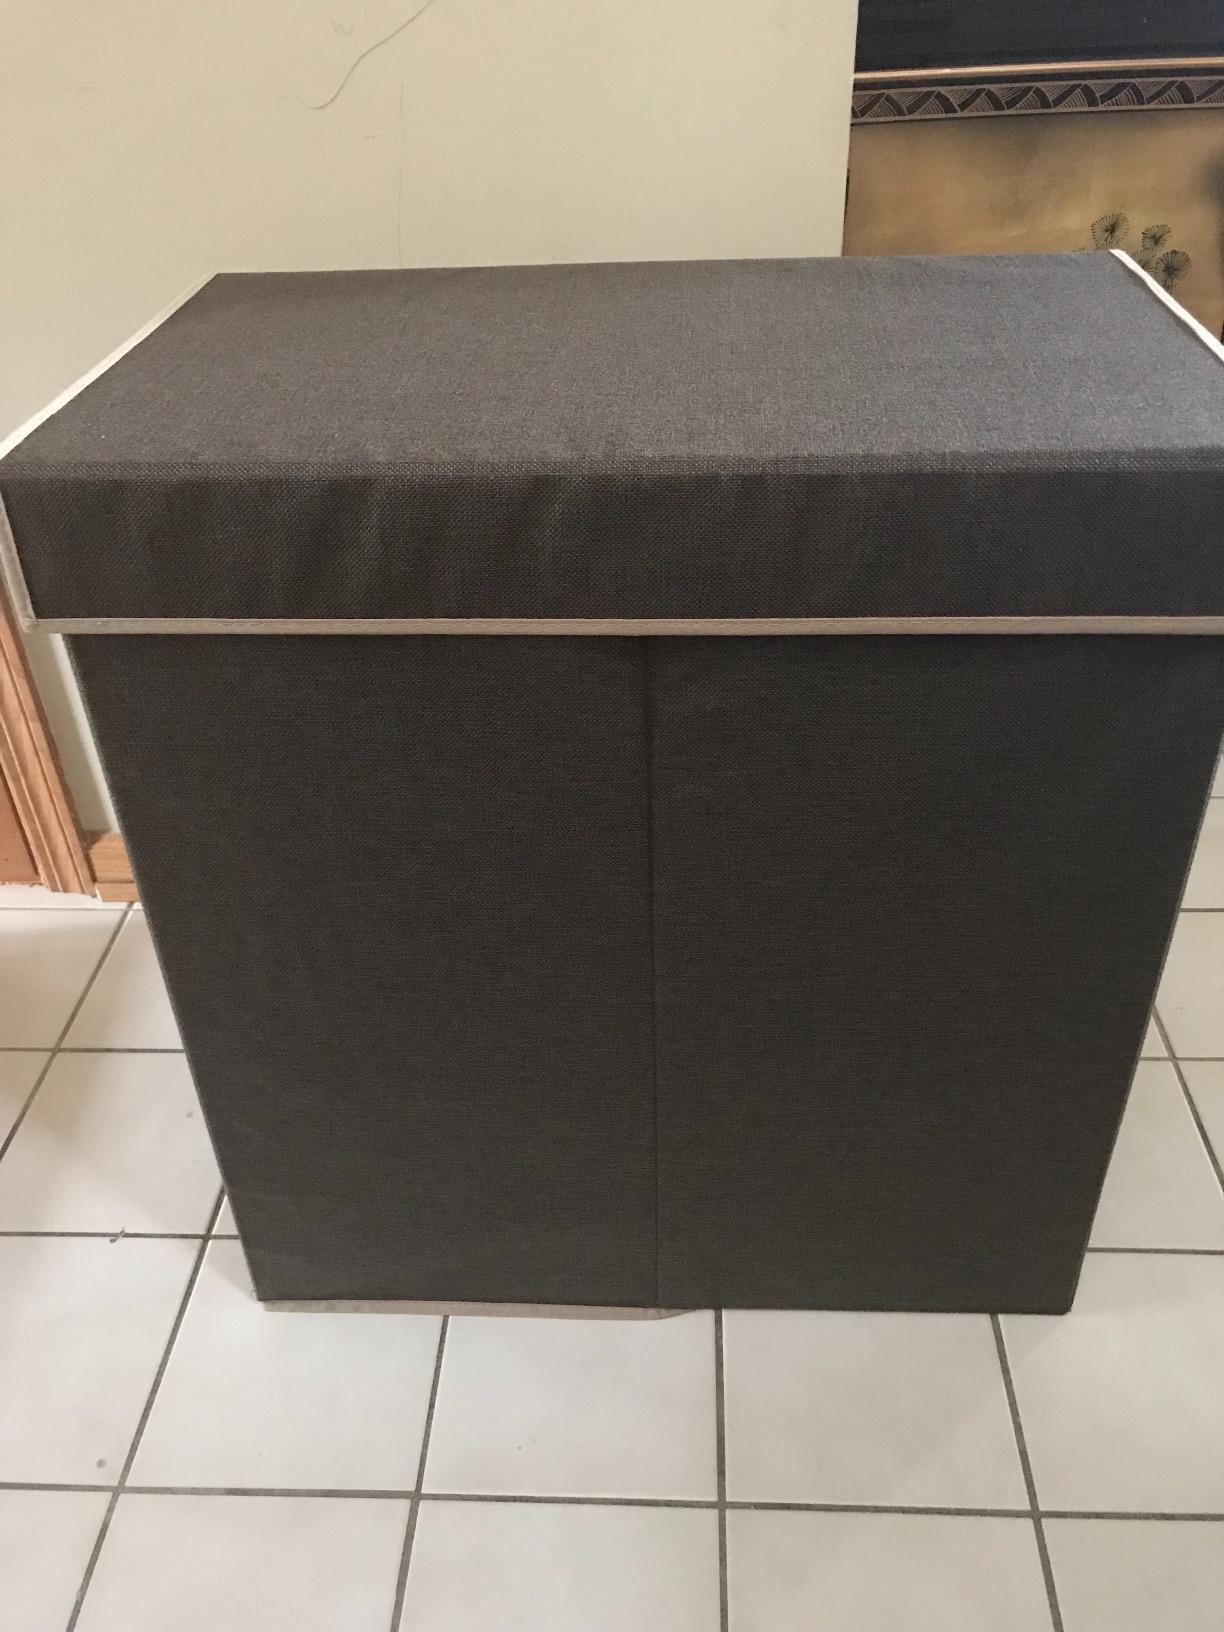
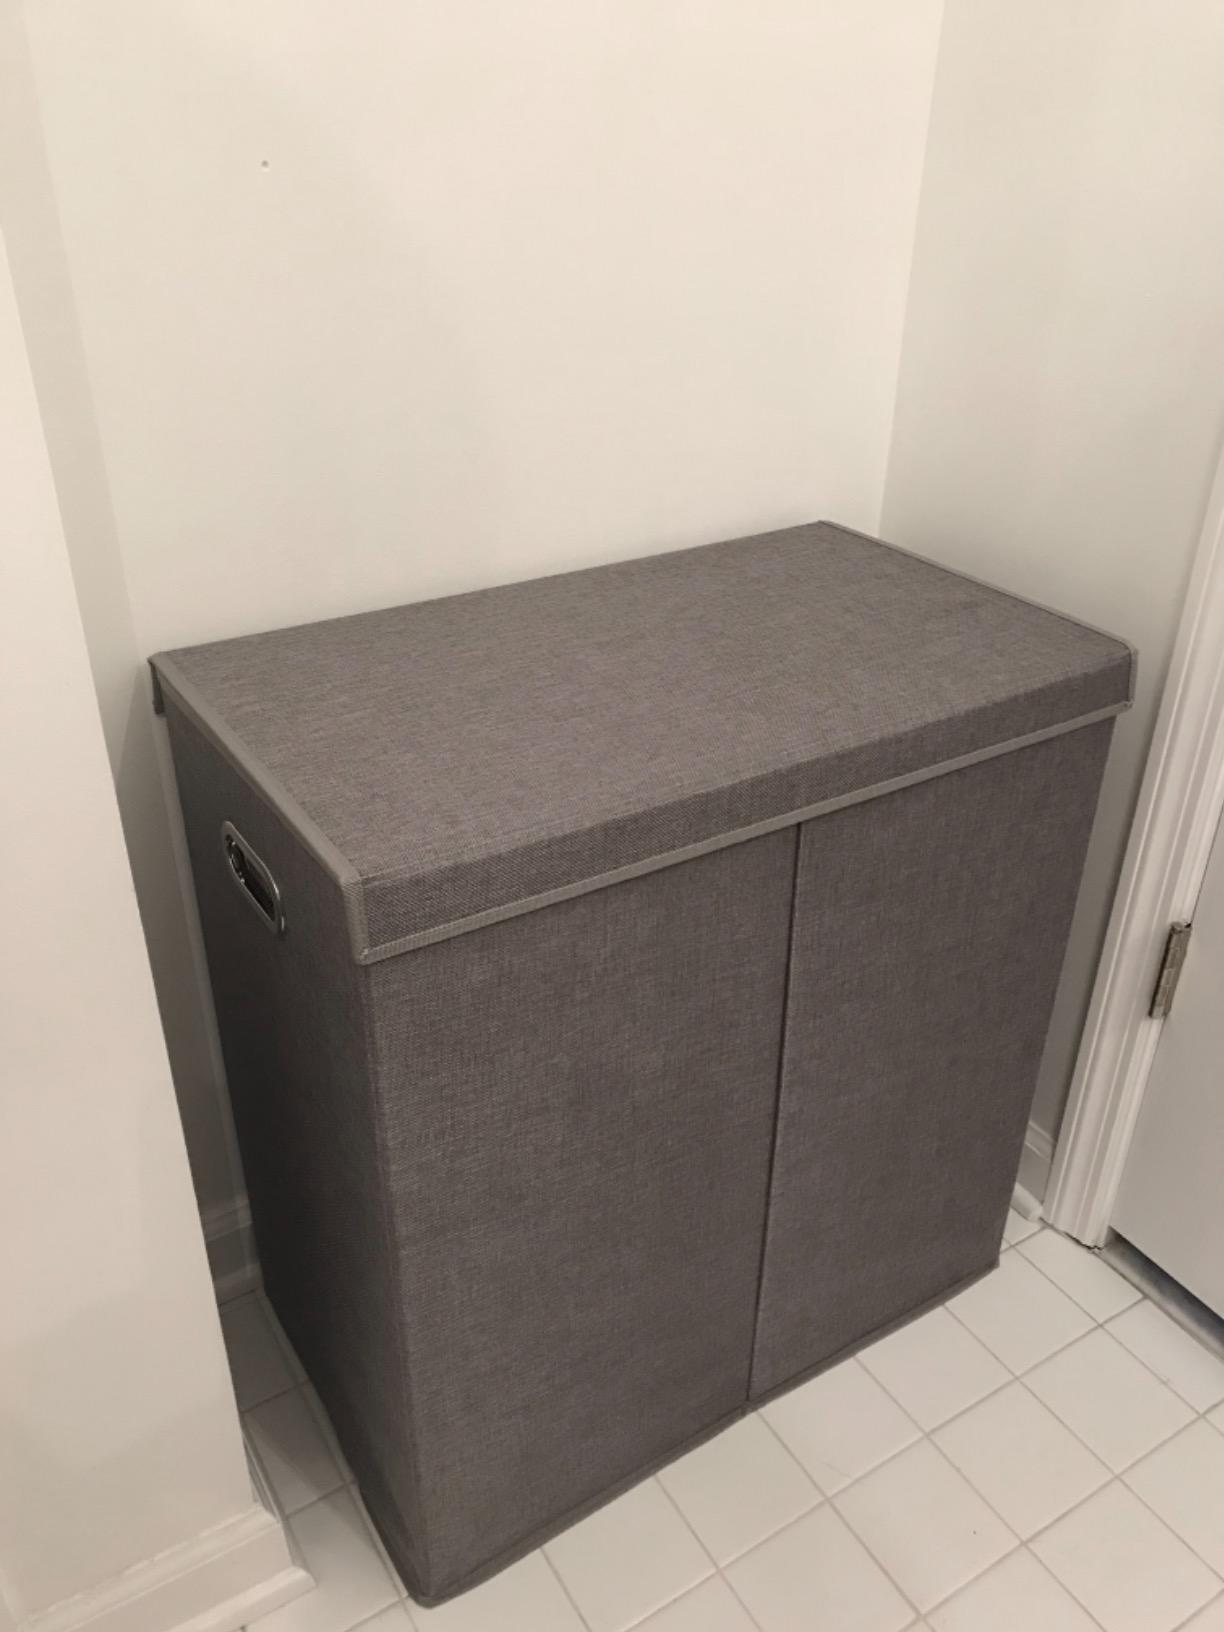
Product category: items_hamper
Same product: no